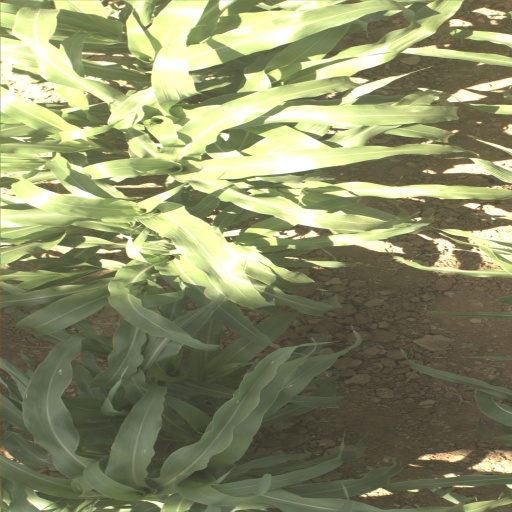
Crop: sorghum